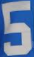
Number: 5